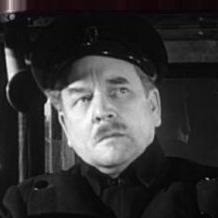
Age: 55